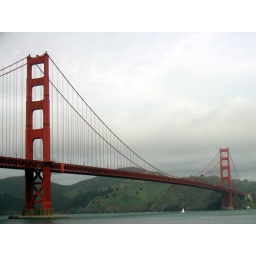
below the golden gate bridge